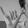
ASL letter: Y